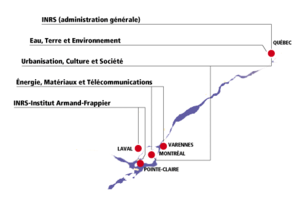
Carte indiquant les différentes composantes du réseau de l'Institut national de la recherche scientifique, composante de l'Université du Québec.